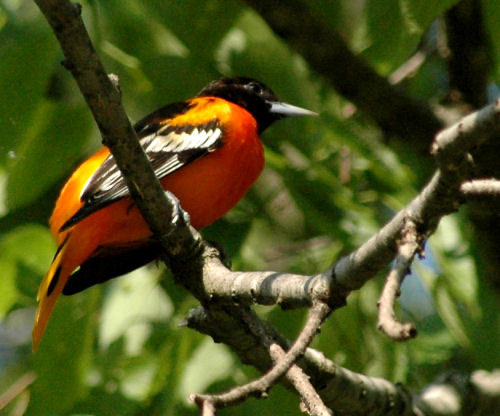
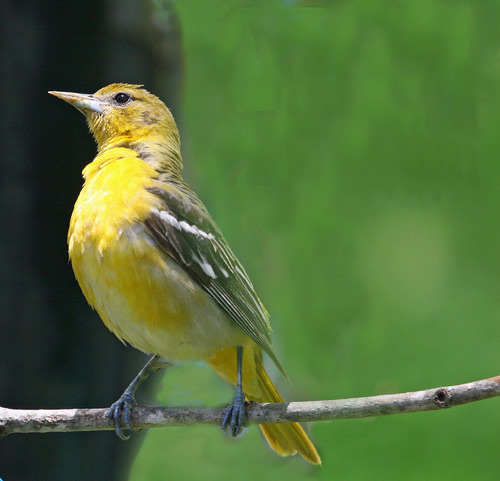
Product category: misc
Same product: yes